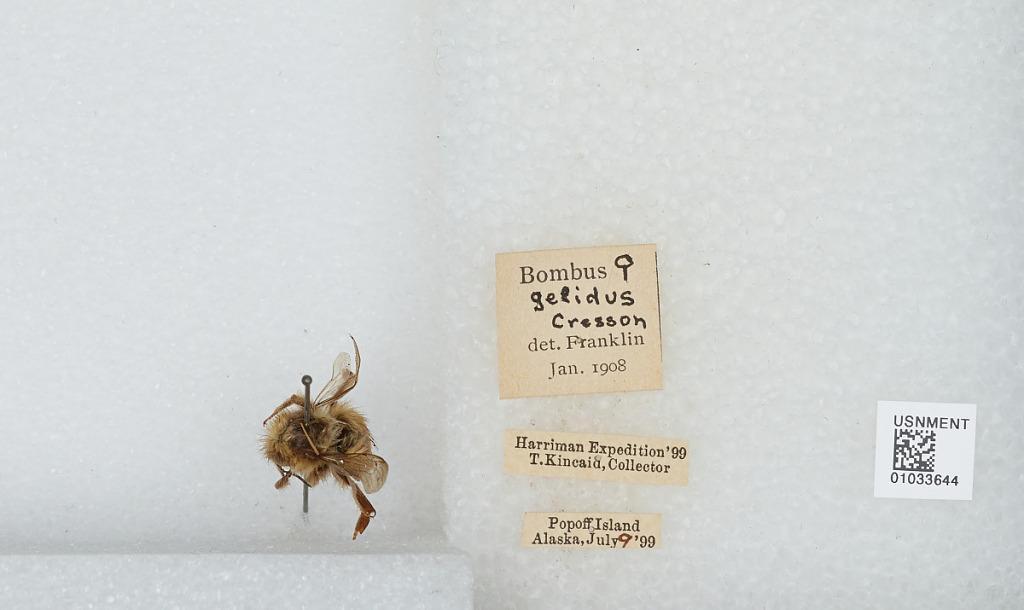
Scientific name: Bombus (Pyrobombus) sylvicola Kirby
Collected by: T. Kincaid
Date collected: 1899-7-9
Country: United States
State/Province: Alaska
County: Aleutians East
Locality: Popof Island
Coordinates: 55.3136, -160.375